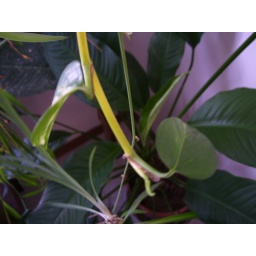
Some of the house plants in my kitchen...